List of PC-FX games

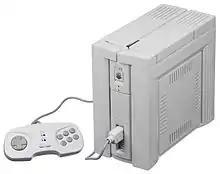
The PC-FX console

The PC-FX is a 32-bit home video game console developed and designed by NEC that was only released in Japan on 23 December 1994. It is the successor to the PC Engine, also known as TurboGrafx-16 in North America and TurboGrafx in Europe. The following list contains all of the games released for the PC-FX.